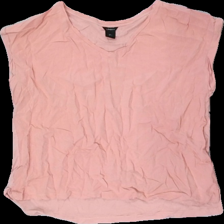
View: front
Type: T-shirt
Category: Ladies
Brand: Lindex
Colors: Pink
Material: 100% Viscose
Cut: Loose
Size: L
Season: All
Price range: 50-100
Recommended usage: Reuse